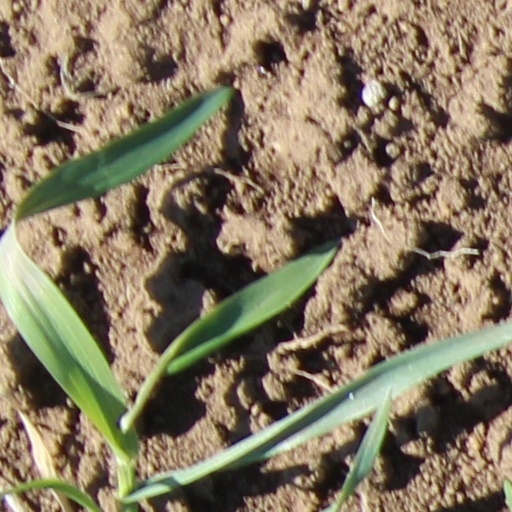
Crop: wheat